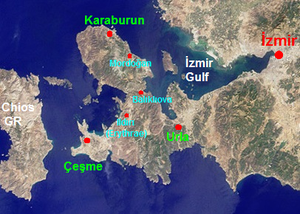
La péninsule de Karaburun est une péninsule près du golfe d'İzmir, sur la côté ouest de la Turquie. Elle fait face à l'île grecque de Chios dont elle est séparée par le détroit de Chios. La ville de Karaburun se situe sur sa côte nord.